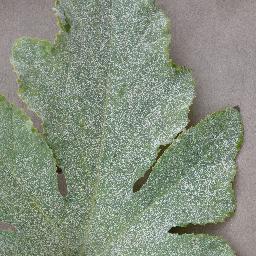
Label: Squash___Powdery_mildew